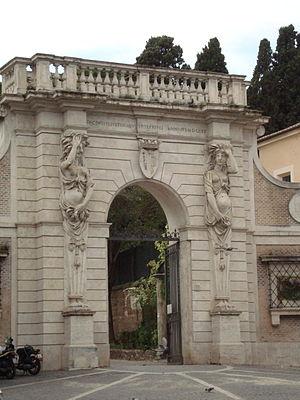
Entrée de la villa Celimontana à Rome
La villa Celimontana, anciennement villa Mattei, est un jardin public de Rome créé au XVIᵉ siècle et situé dans le rione de Celio. Il couvre une surface d'environ 11 hectares.